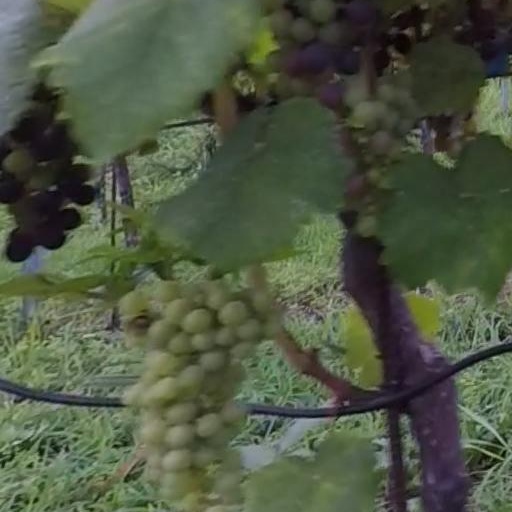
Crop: grape